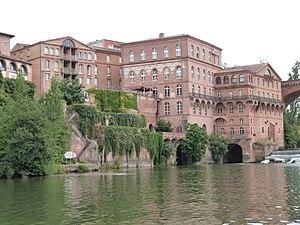
L'ancienne vermicellerie connue sous le nom de Moulins Albigeois se trouve sur la rive droite du Tarn à Albi, en aval du pont neuf.
Michel Henry est un peintre et lithographe français né à Langres le 1ᵉʳ septembre 1928, ayant résidé en partage entre Langres et Antony, mort à Paris le 25 décembre 2016.